Digital Compact Cassette

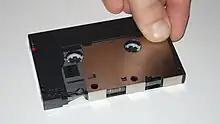
DCC with the shutter manually opened

DCCs are similar to analog compact cassettes, except that there are no "bulges" where the tape-access holes are located. DCC cassettes are flat and there are no access holes for the hubs on the top side (they are not required because auto-reverse is a standard feature on all DCC decks), so this side can be used for a larger label than can be used on an analog compact cassette. A spring-loaded metal shutter similar to the shutters on 3.5 inch floppy disks and MiniDiscs covers the tape access holes and locks the hubs while the cassette is not in use. Cassettes provide several extra holes and indentations so that DCC recorders can tell a DCC apart from an analog compact cassette, and so they can tell what the length of a DCC tape is. Also, there is a sliding write-protect tab on the DCC to enable and disable recording. Unlike the break-away notches on analog compact cassettes and VHS tapes, this tab makes it easier to make a tape recordable again, and unlike on analog compact cassettes, the marker protects the entire tape rather than just one side.